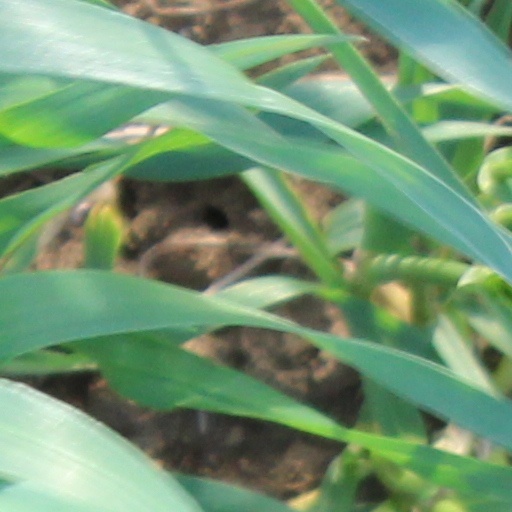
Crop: wheat